United States Navy SEAL selection and training

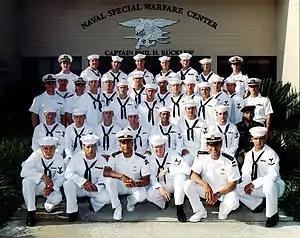
The graduating members of BUD/S Class 236 in front of the Naval Special Warfare Center. At the far left of the back row is Medal of Honor recipient Michael P. Murphy.

The average member of the United States Navy's Sea, Air, Land Teams (SEALs) spends over a year in a series of formal training environments before being awarded the Special Warfare Operator Naval Rating and the Navy Enlisted Classification (NEC) O26A Combatant Swimmer (SEAL) or, in the case of commissioned naval officers, the designation 113X Special Warfare Officer. All Navy SEALs must attend and graduate from their rating's 24-week "A" School known as Basic Underwater Demolition/SEAL (BUD/S) school, a basic parachutist course and then the 26-week SEAL Qualification Training program.